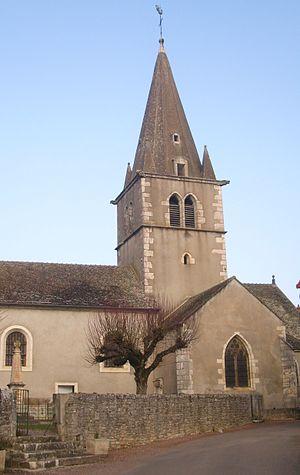
Eglise de Saint-Martin-sous-Montaigu
Saint-Martin-sous-Montaigu est une commune française située dans le département de Saône-et-Loire en région Bourgogne-Franche-Comté.